Jadon Sancho

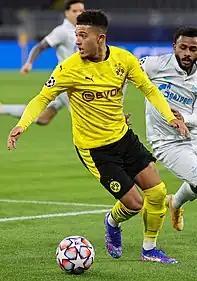
Sancho playing for Borussia Dortmund in 2020

During a 3–3 draw with TSG Hoffenheim on 9 February 2019, he became the youngest-ever player to score eight goals in a single Bundesliga season, breaking the record previously held by Christian Wück. Later that month, upon scoring in a 3–2 win over Bayer Leverkusen, he broke Lukas Podolski's record to become the youngest player to score nine Bundesliga goals, aged 18 years and 336 days. On 13 April, Sancho scored a brace in a 2–1 win over Mainz 05 and in doing so became the youngest-ever Dortmund player to score at least 10 goals in a single Bundesliga campaign. Following an impressive league campaign in which he scored 12 goals and provided 14 assists, Sancho was named in the 2018–19 Bundesliga Team of the Season.